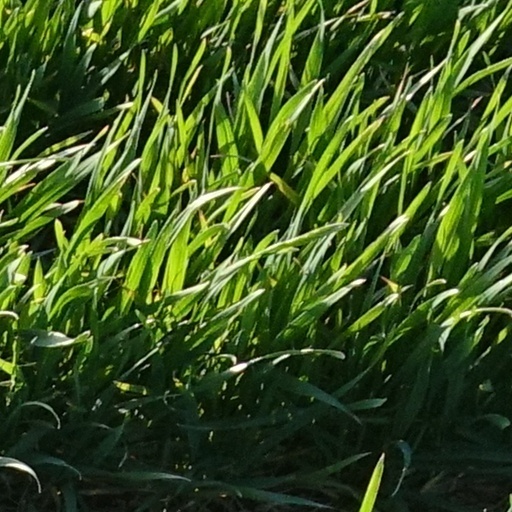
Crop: wheat